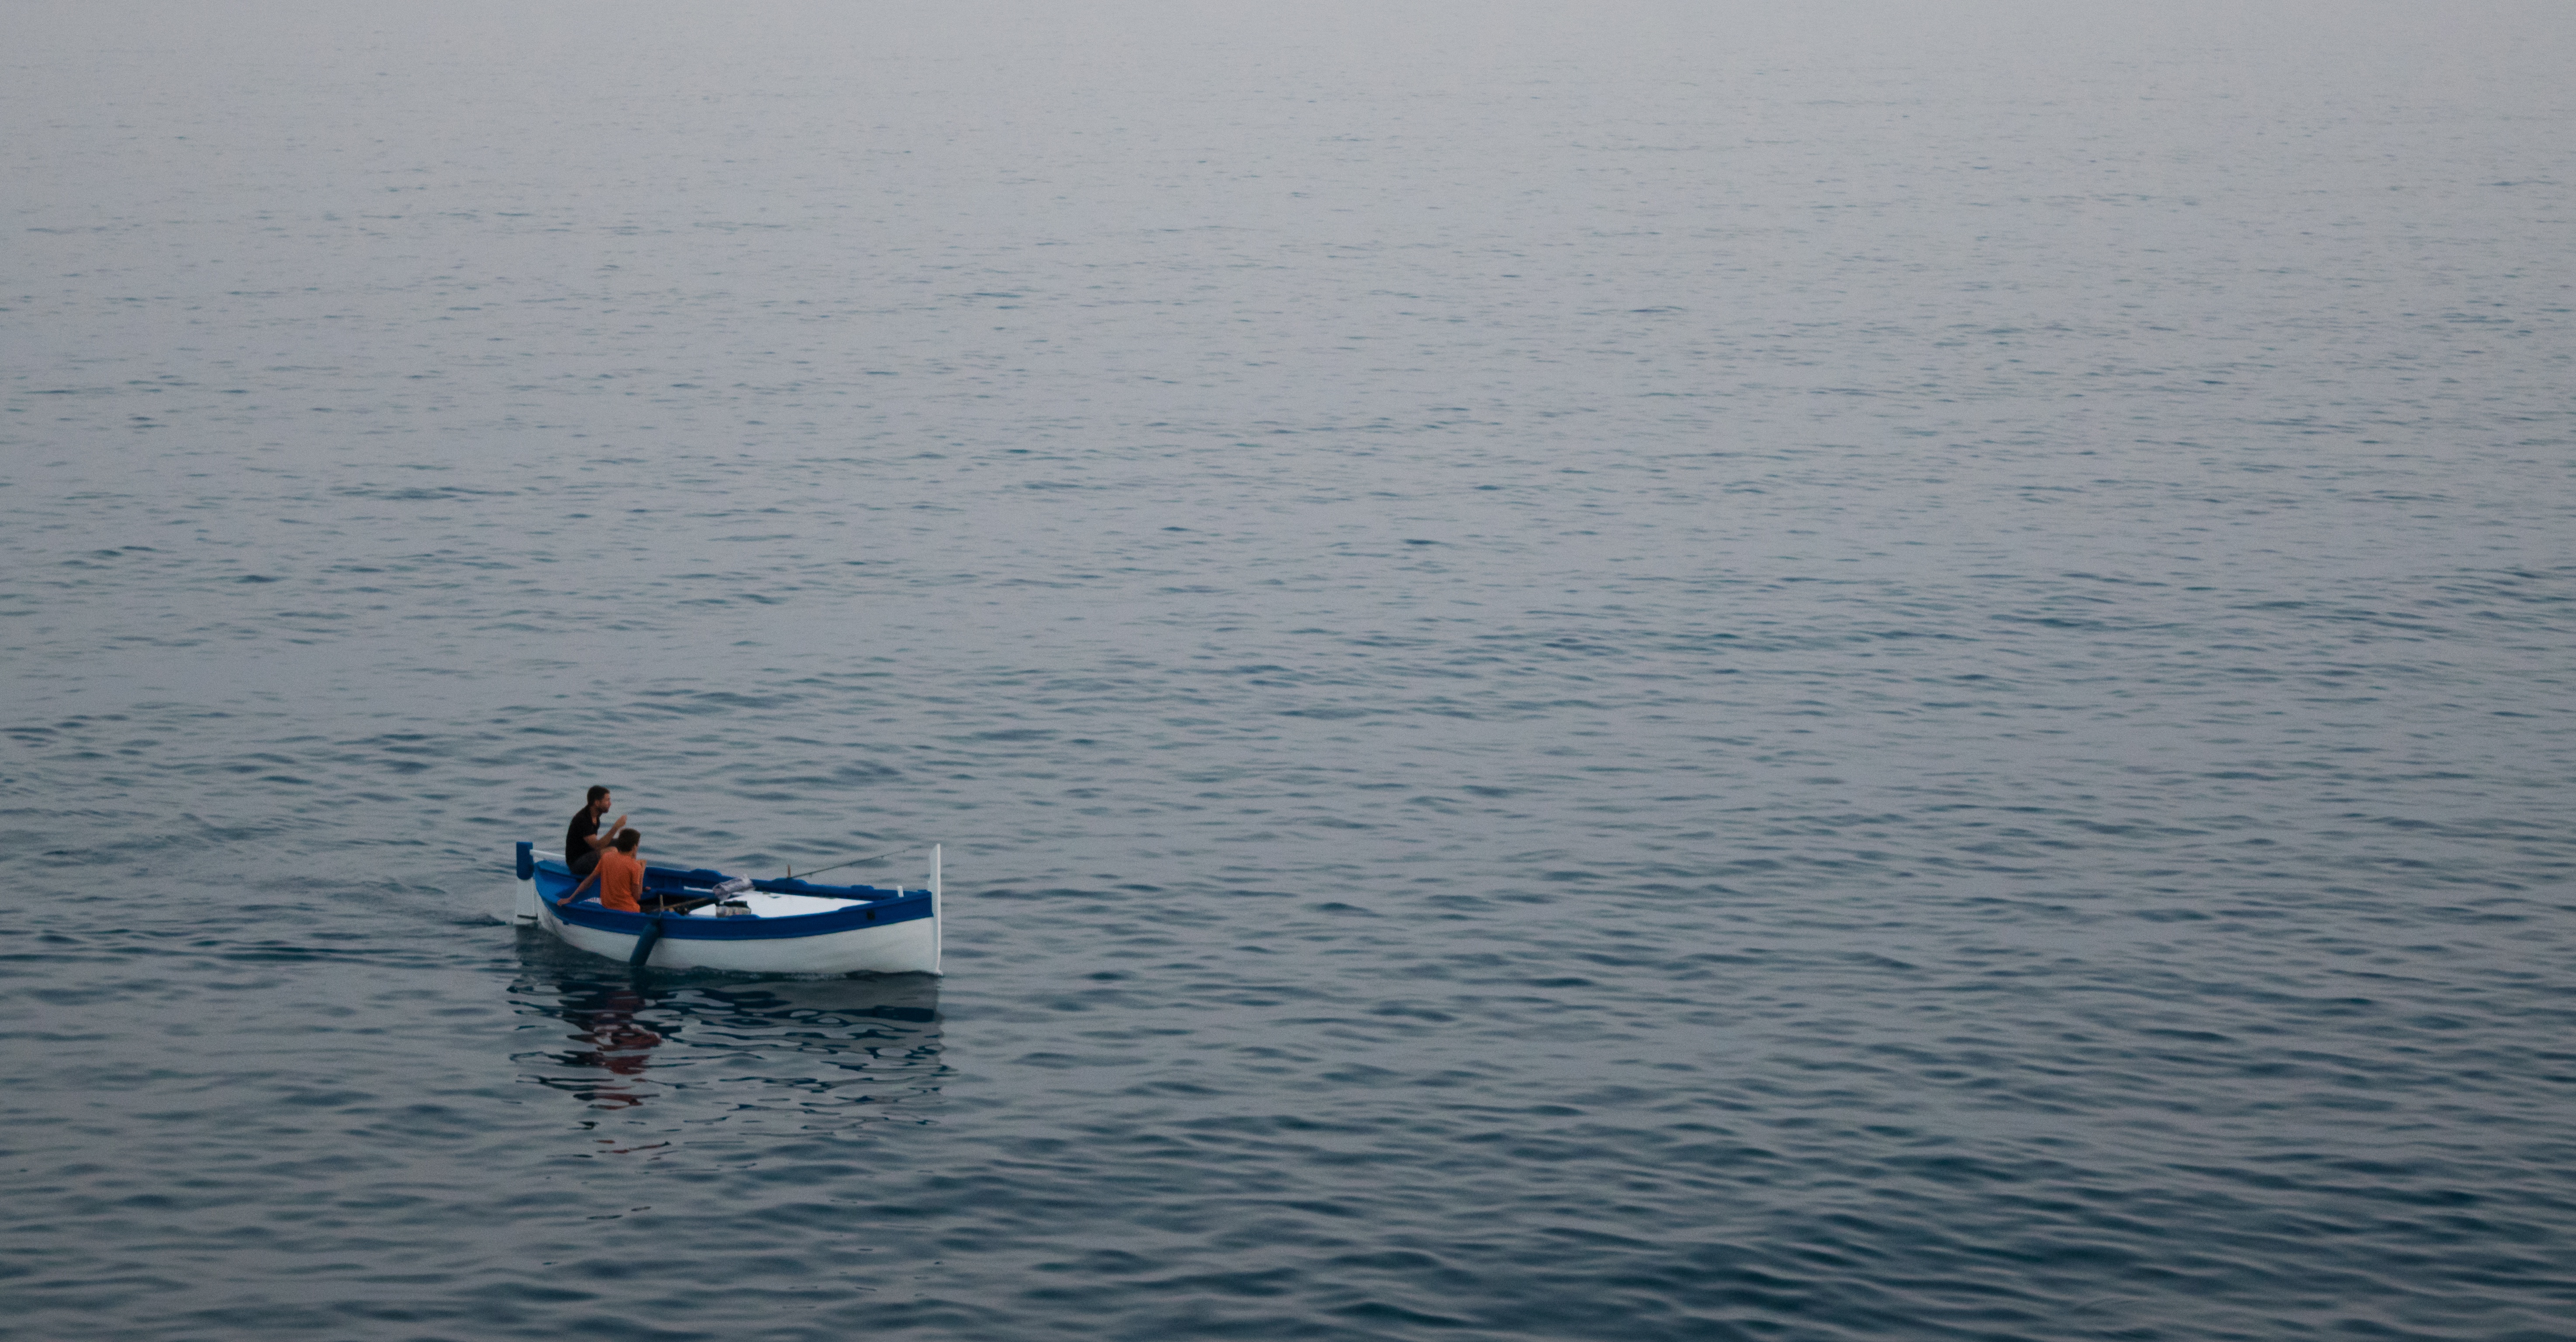
sea, ocean, boat, lake, paddle, vehicle, bay, kayak, boating, watercraft, sea kayak, watercraft rowing